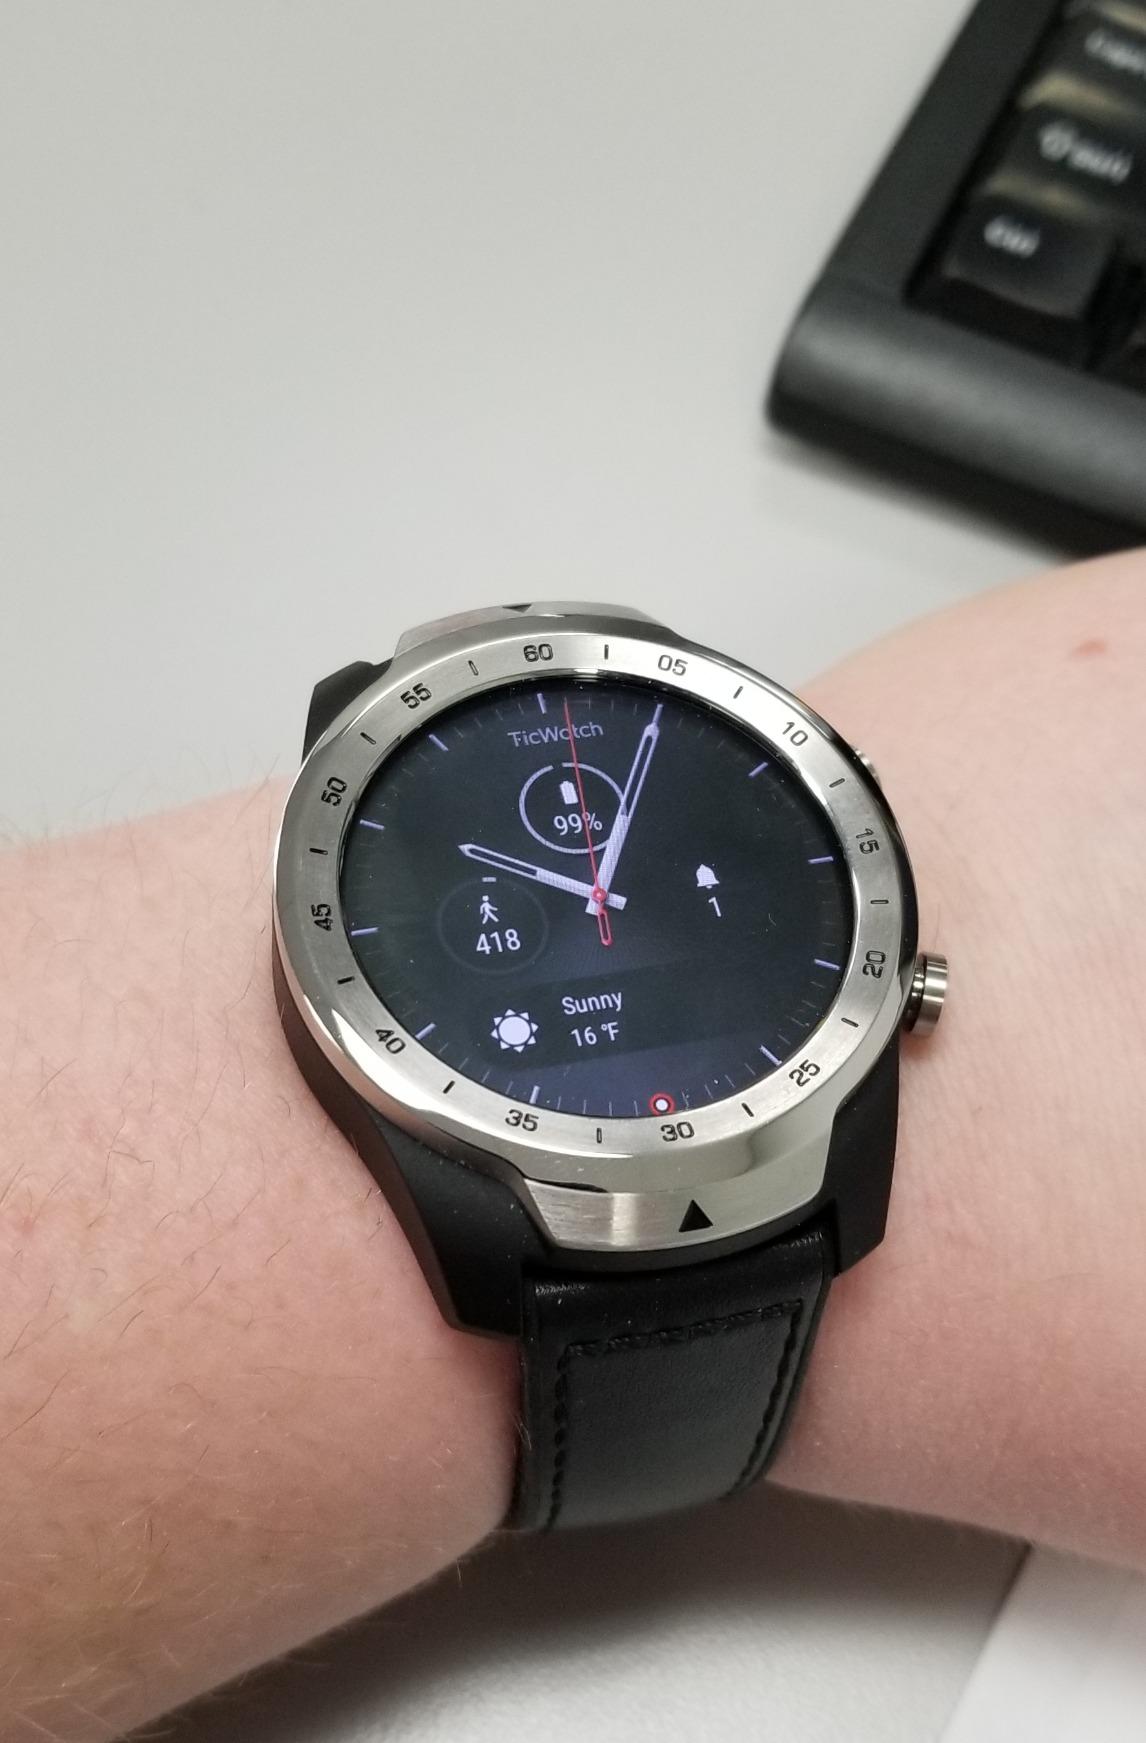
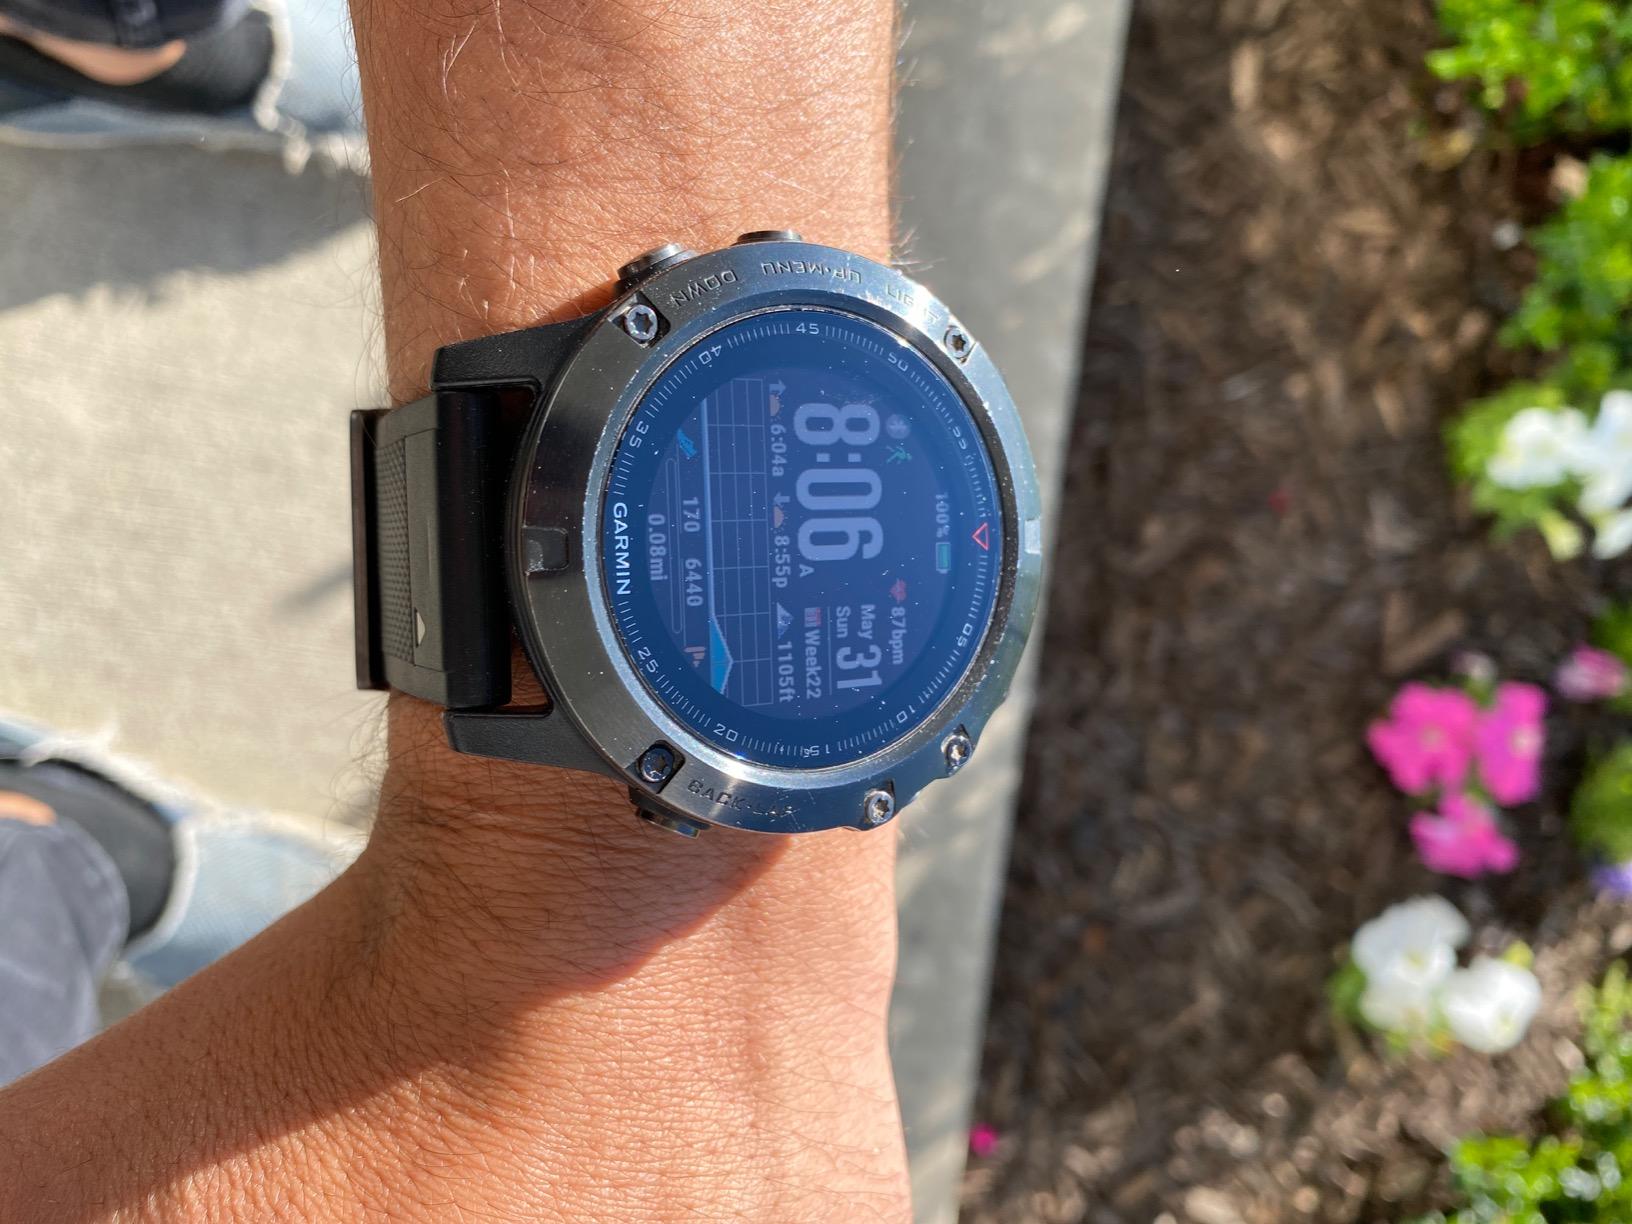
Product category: smartwatch
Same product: no